Singapore strategy

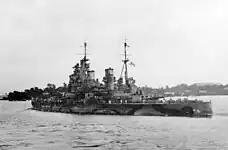
a warship

With war with Germany now a reality, Menzies sent Richard Casey to London to seek reassurances about the defence of Australia in the event that Australian forces were sent to Europe or the Middle East. In November 1939, Australia and New Zealand were given assurances that Singapore would not be allowed to fall and that in the event of war with Japan, the defence of the Far East would take priority over the Mediterranean. This seemed possible as the "Kriegsmarine", the German navy, was relatively small and France was an ally. Bruce, now Australian High Commissioner to the United Kingdom and Casey met with British Cabinet ministers on 20 November and left with the impression that, despite the assurances, the Royal Navy was not strong enough to deal with simultaneous crises in Europe, the Mediterranean and the Far East.